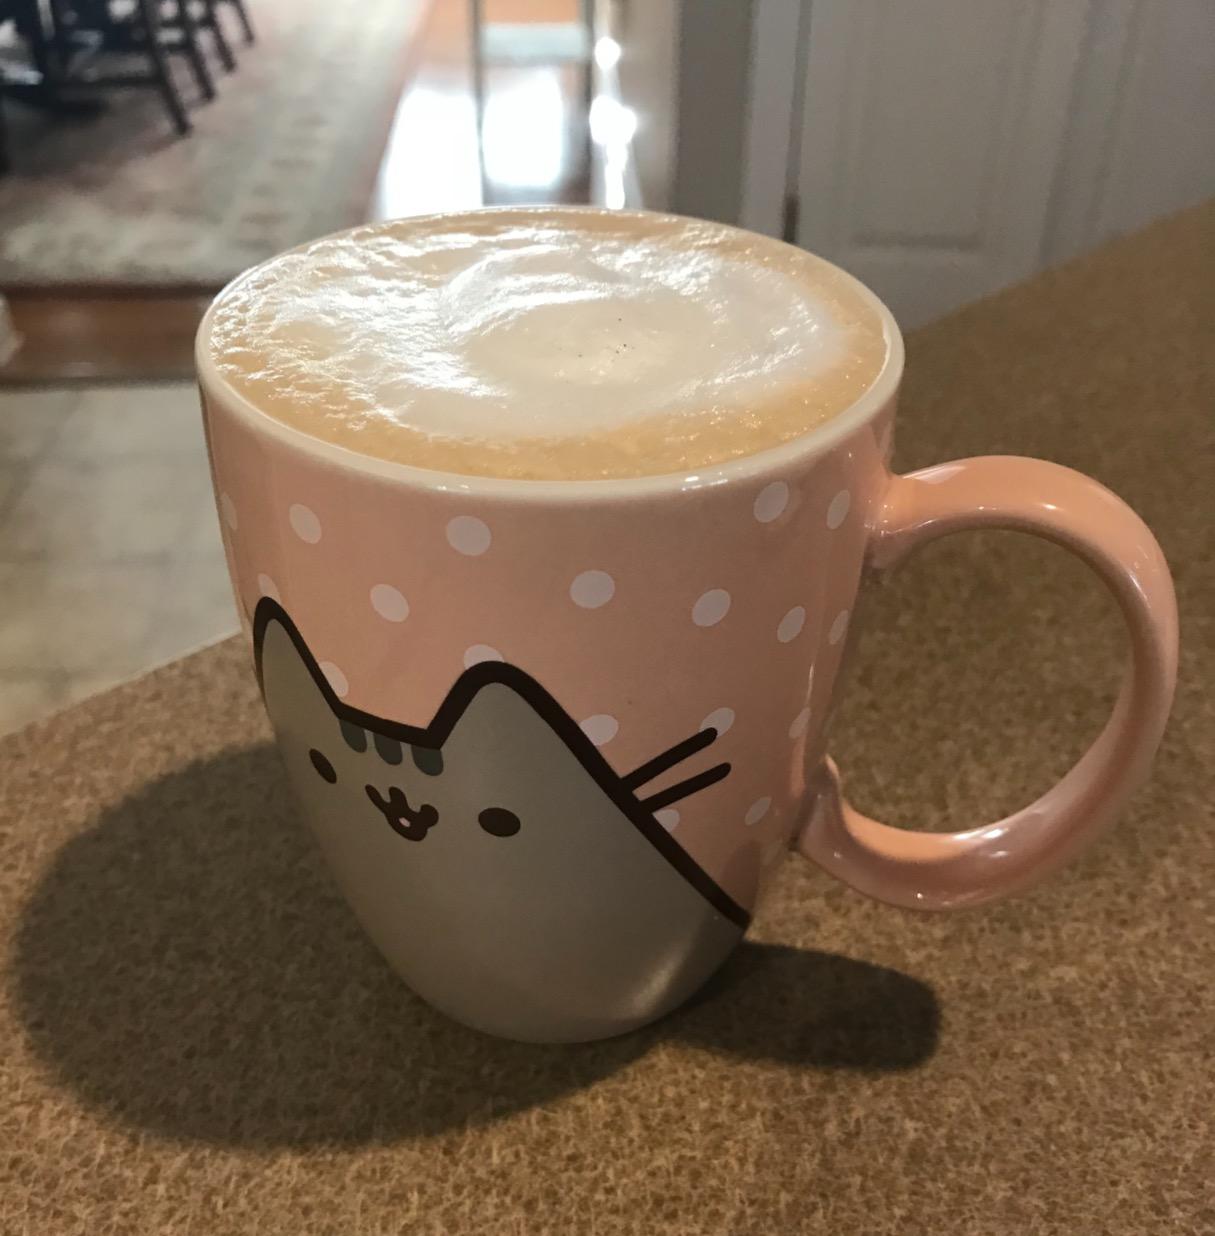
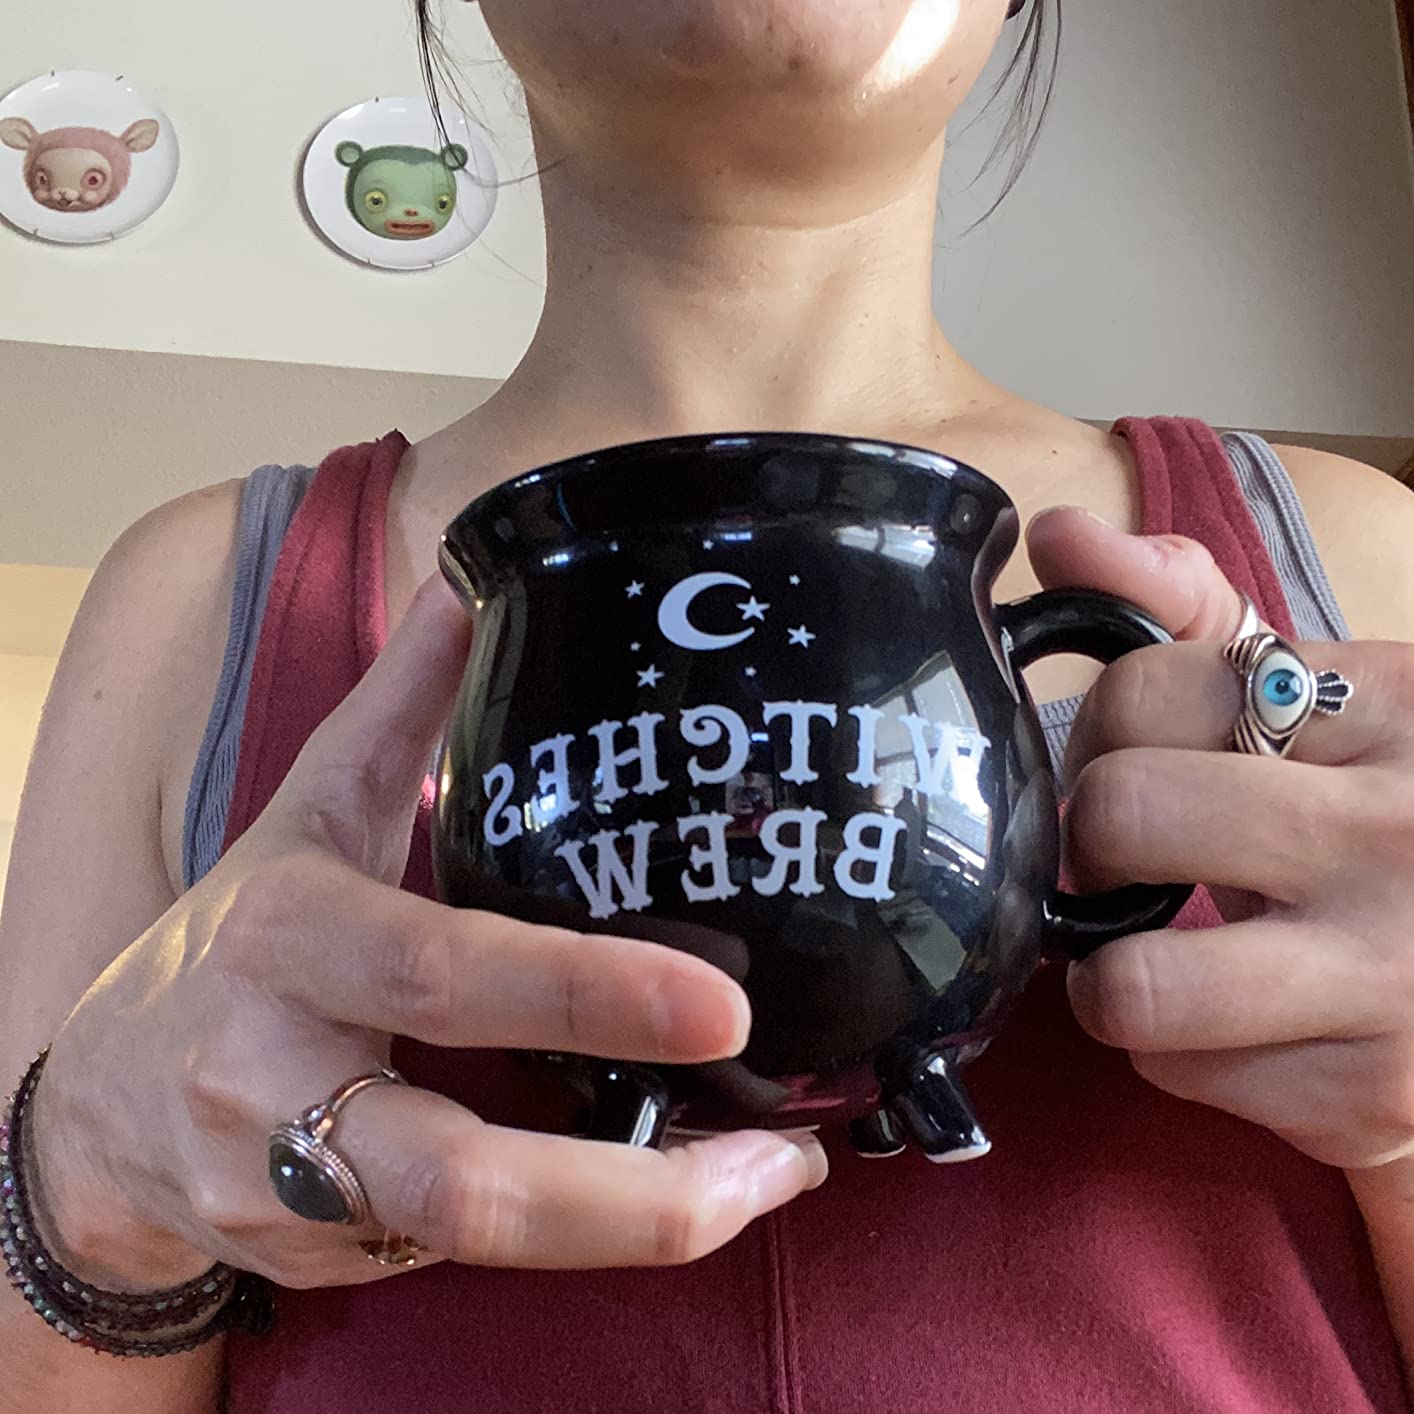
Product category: items_mug
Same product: no